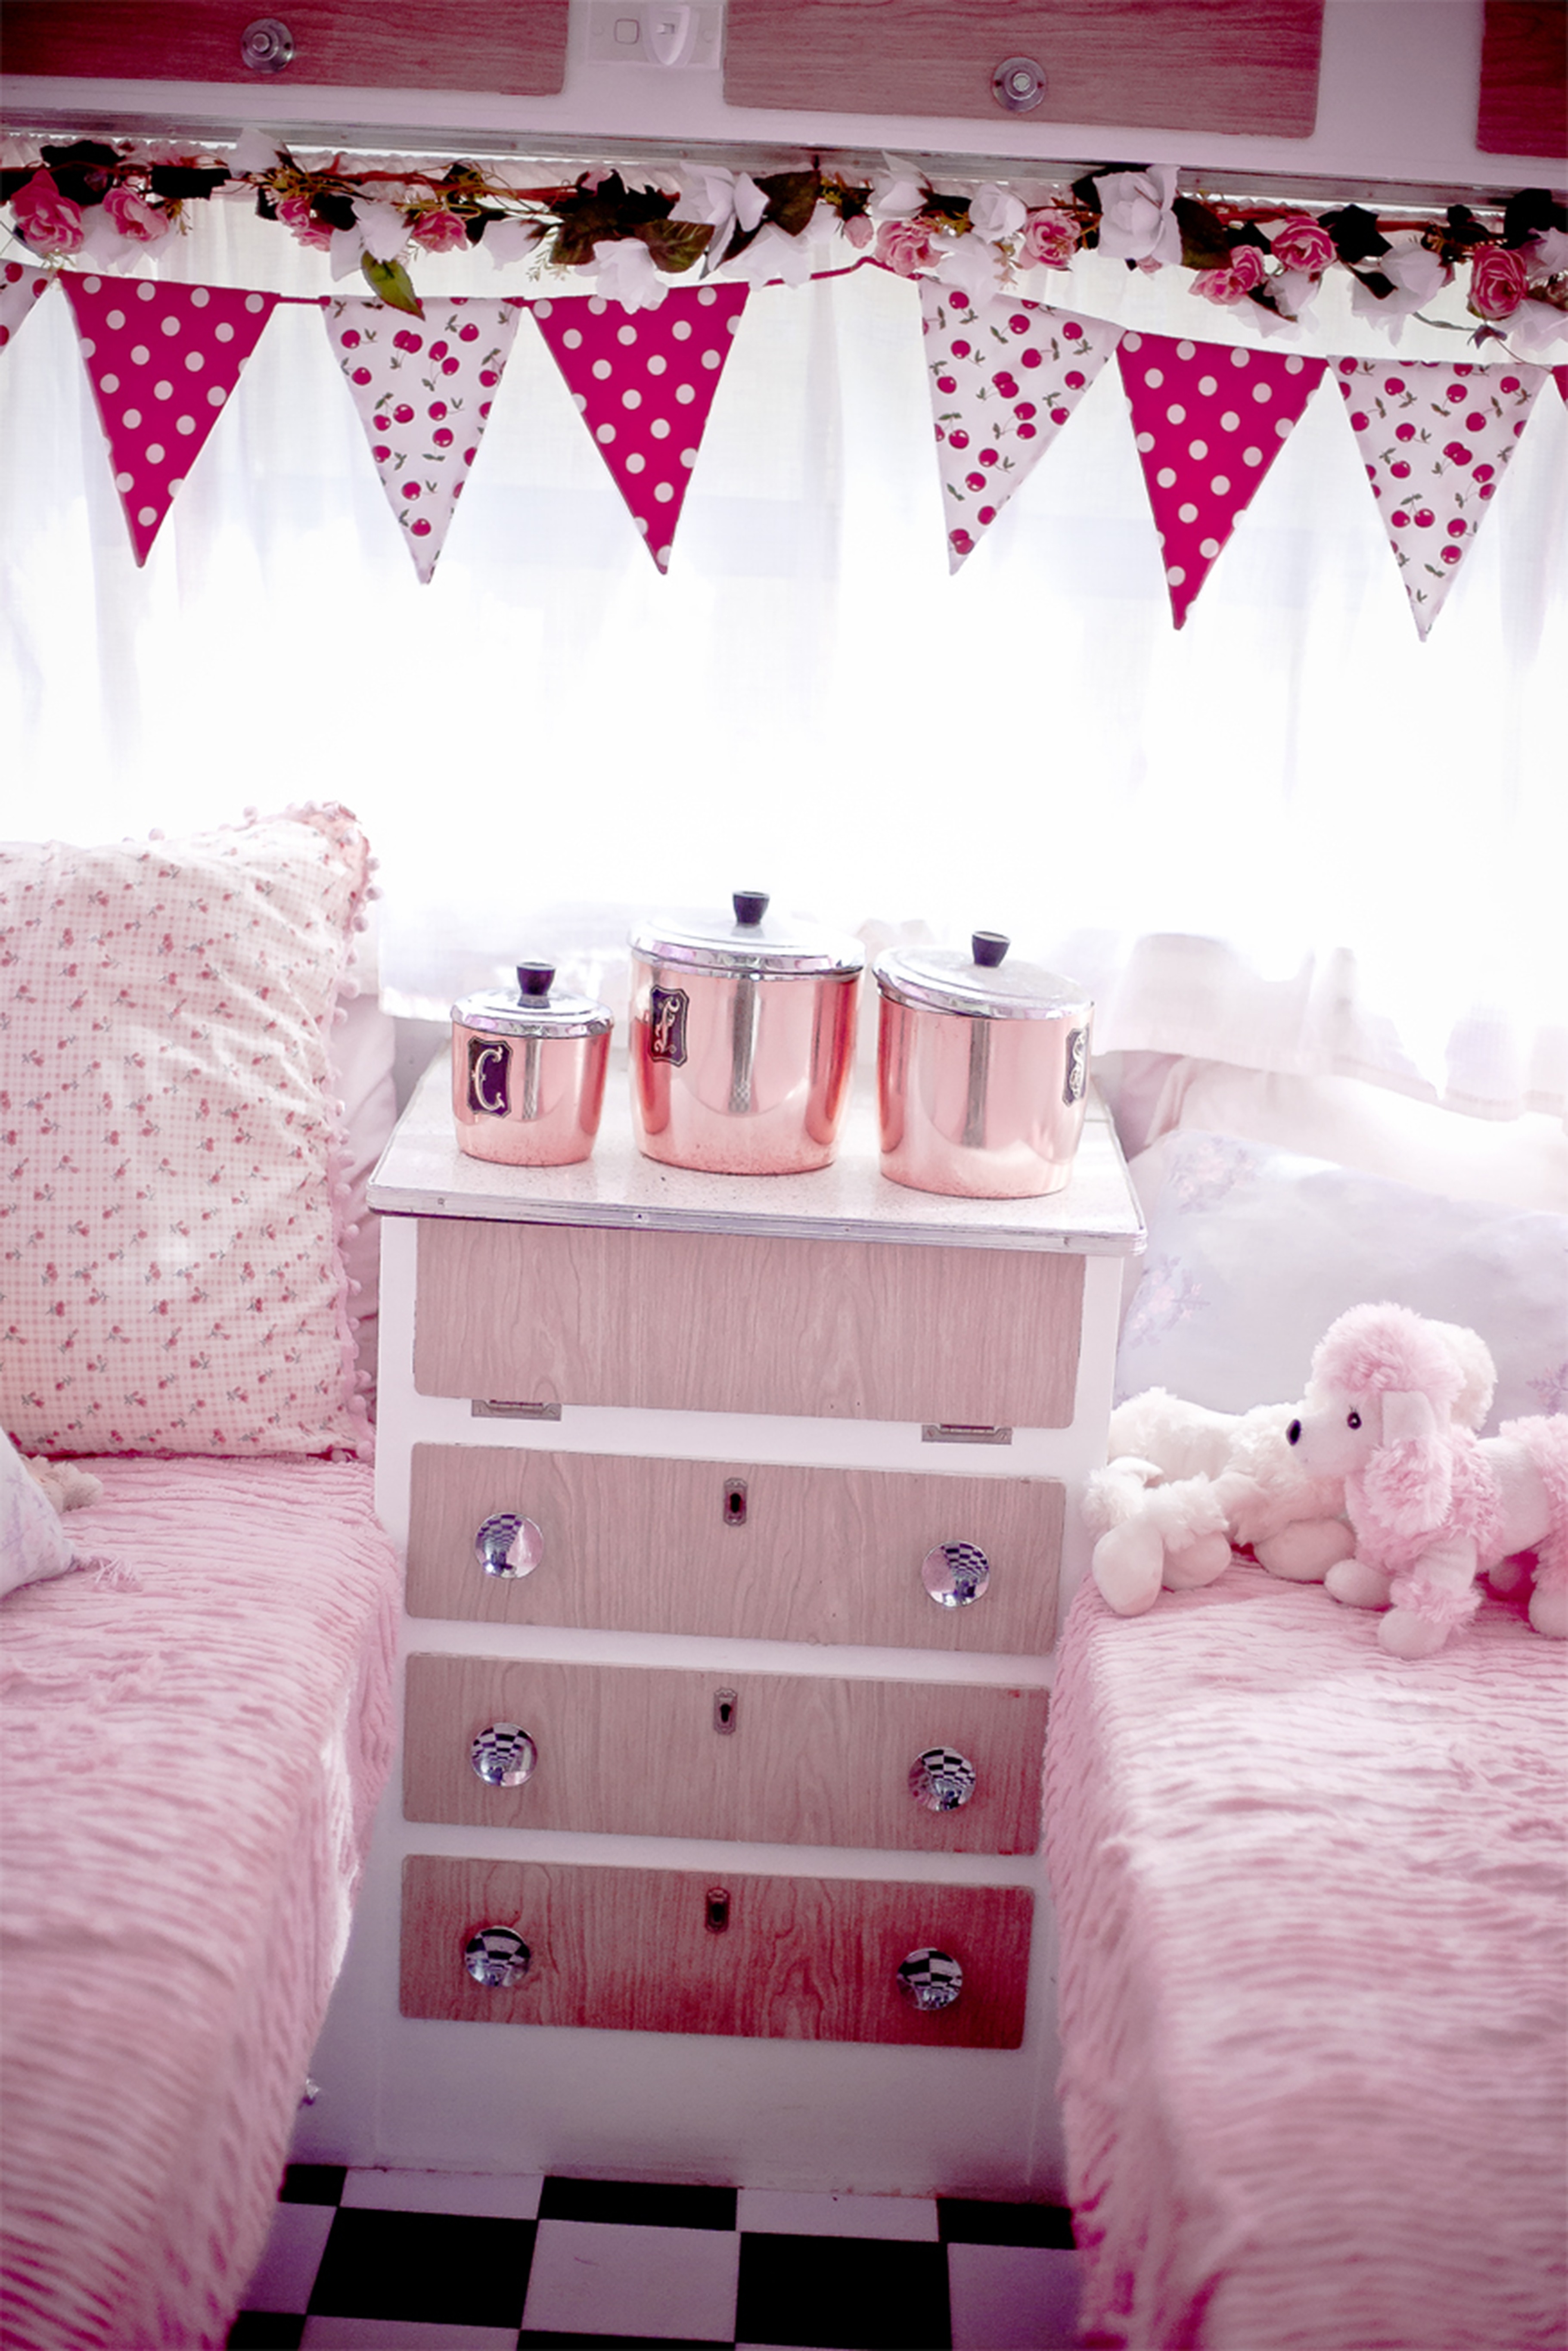
vintage, red, sleeping, furniture, room, pink, bedroom, classic car, interior design, textile, automobiles, bed, caravan, nursery, rv, beds, classic cars, mobile home, vintage automobiles, bed sheet, automobile camper